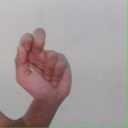
अक्षर: ढ